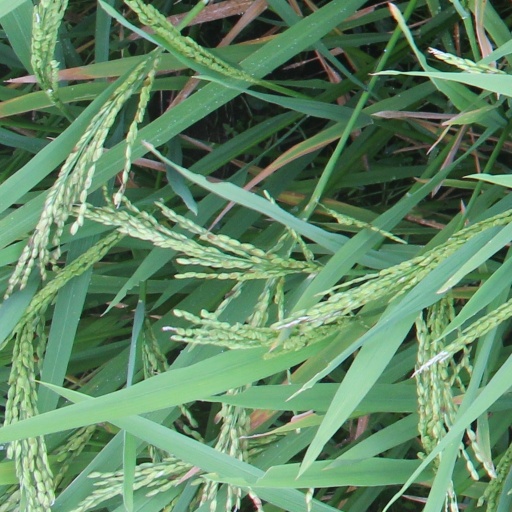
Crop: rice